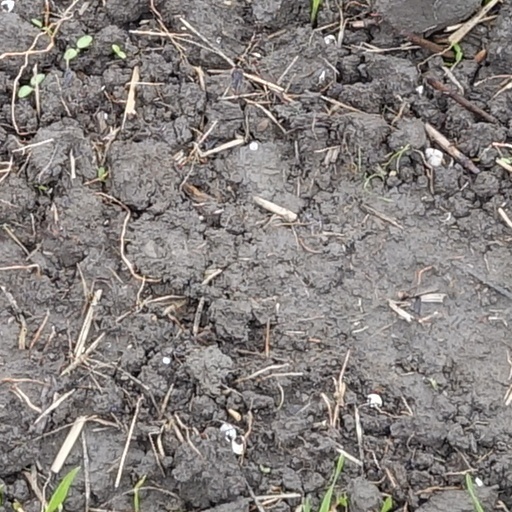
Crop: wheat